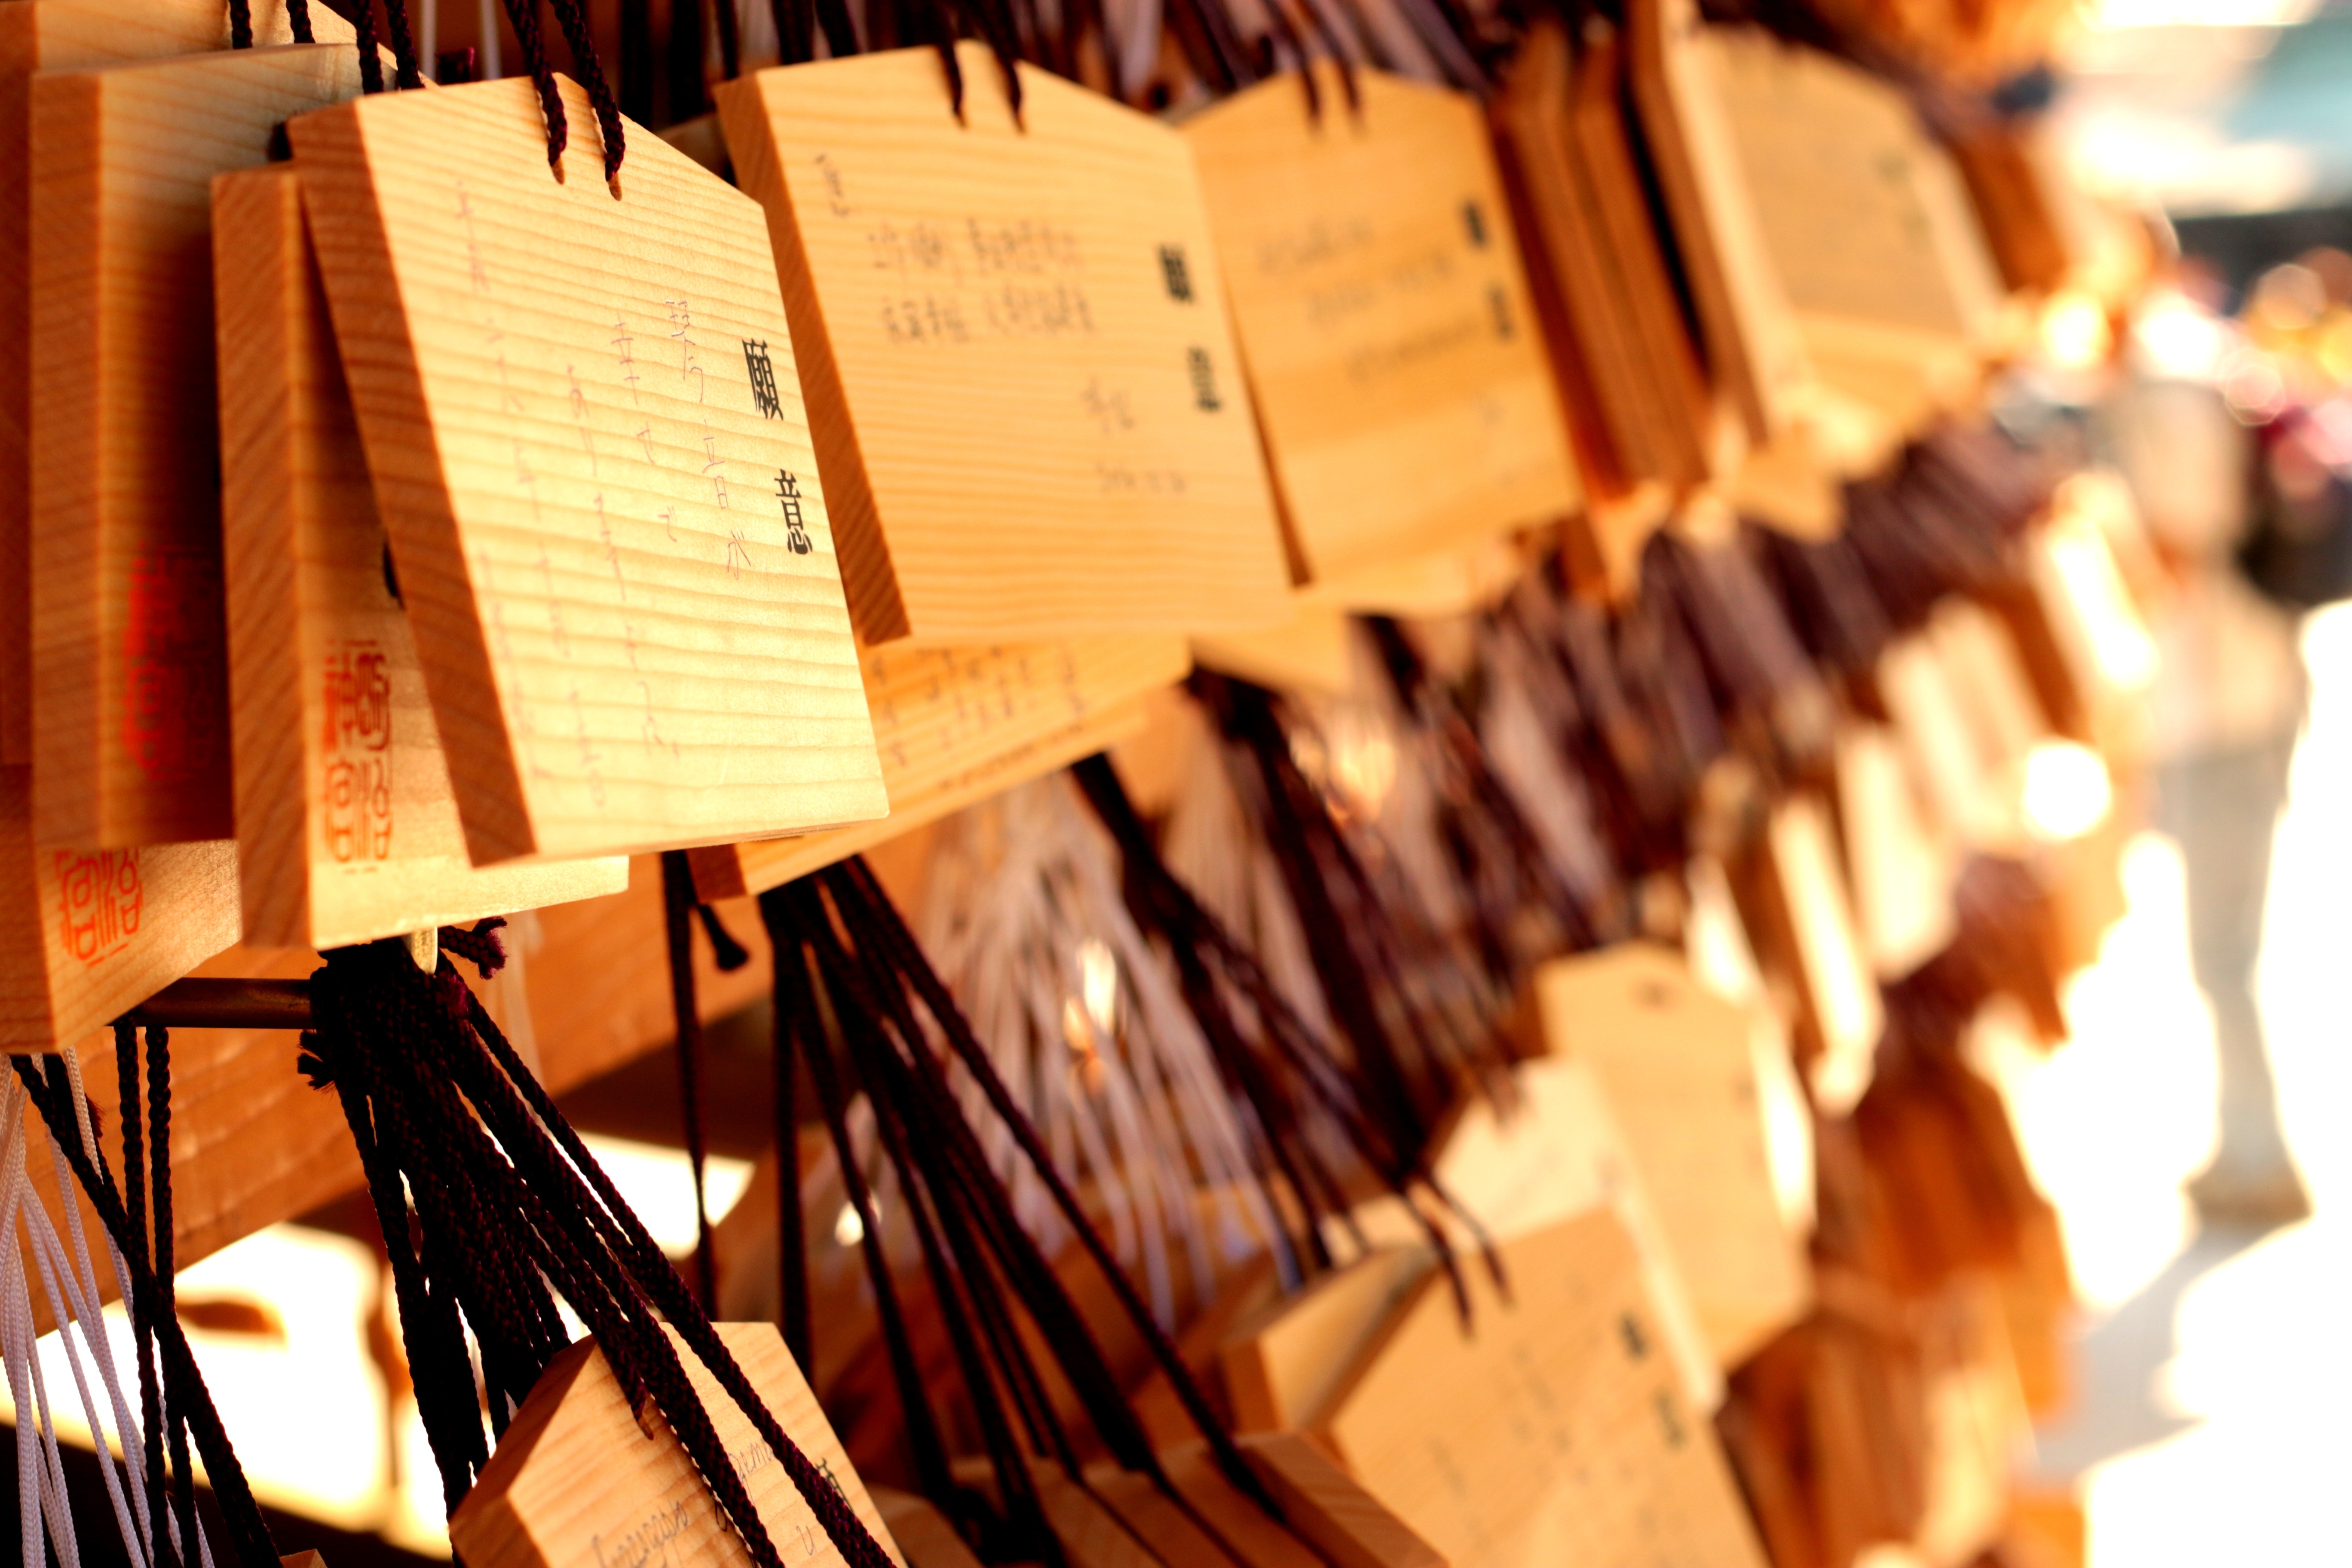
water, liquid, wood, keyboard, cup, religion, drink, spoon, prayer, cleaning, purification